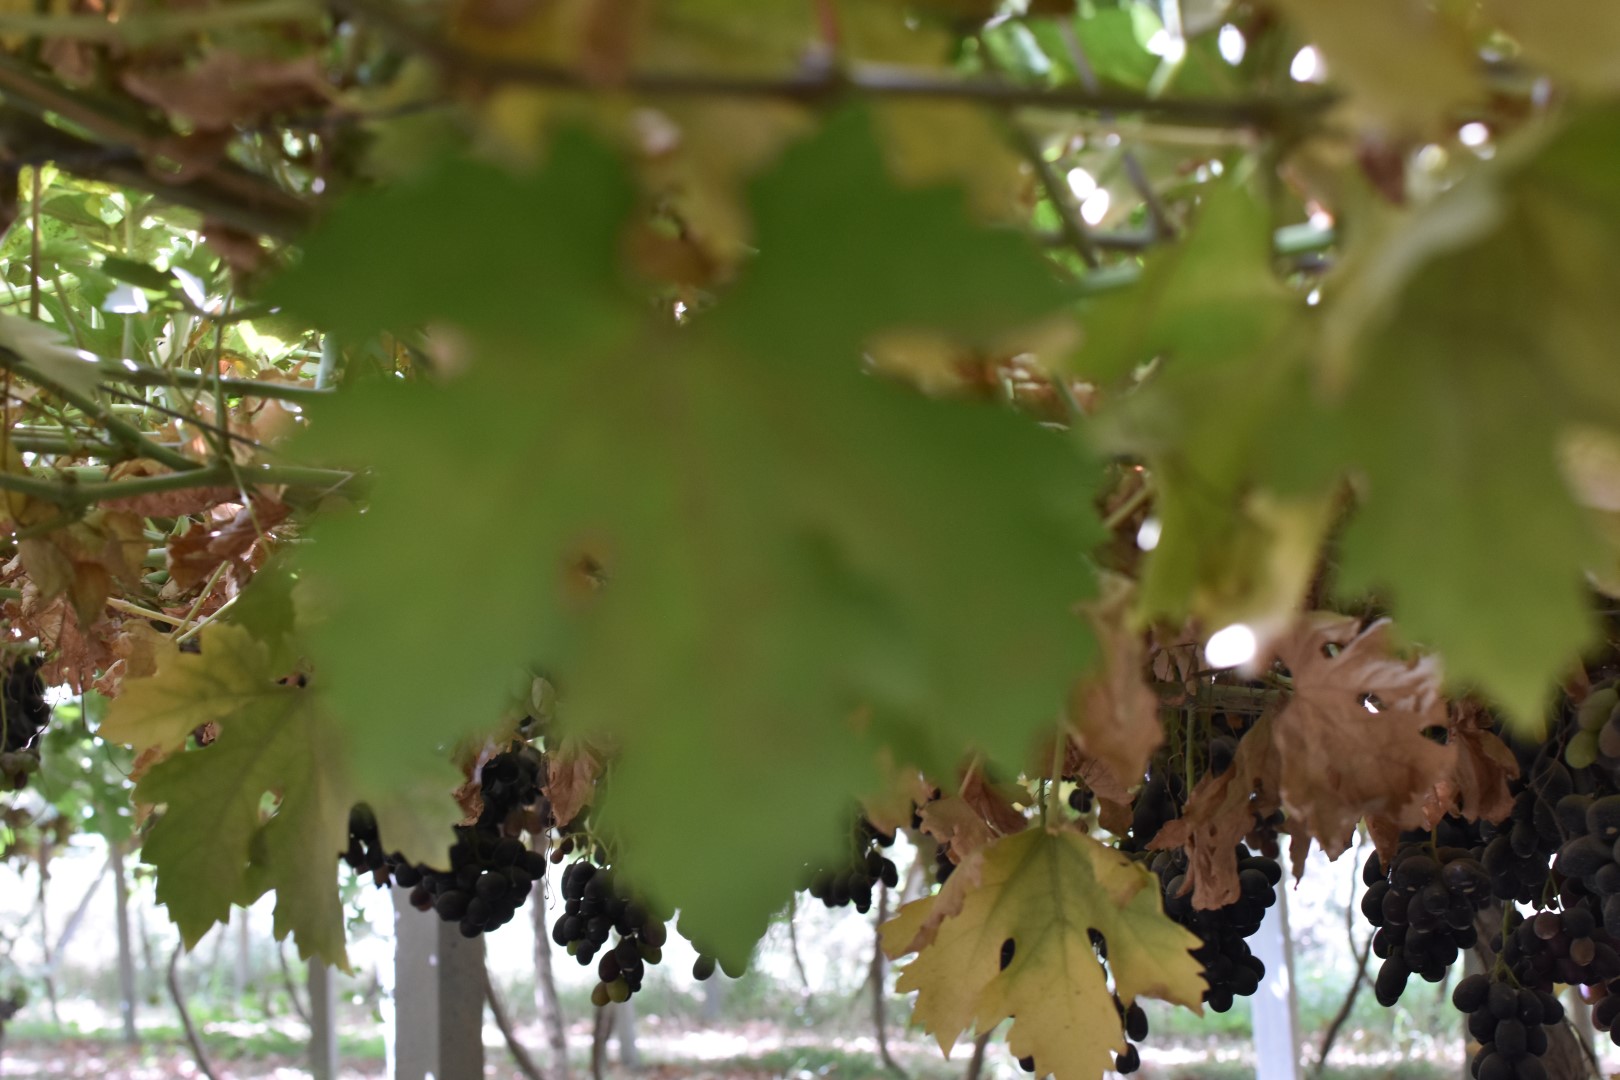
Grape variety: Riasi